Kimsbury hill fort

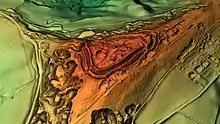
3D view of the digital terrain model

The hill fort has been dated to the first century BCE and is a scheduled monument. Pottery, coins and other archaeological finds have been found dating from the Iron Age through to the 3rd century CE in the Roman era.